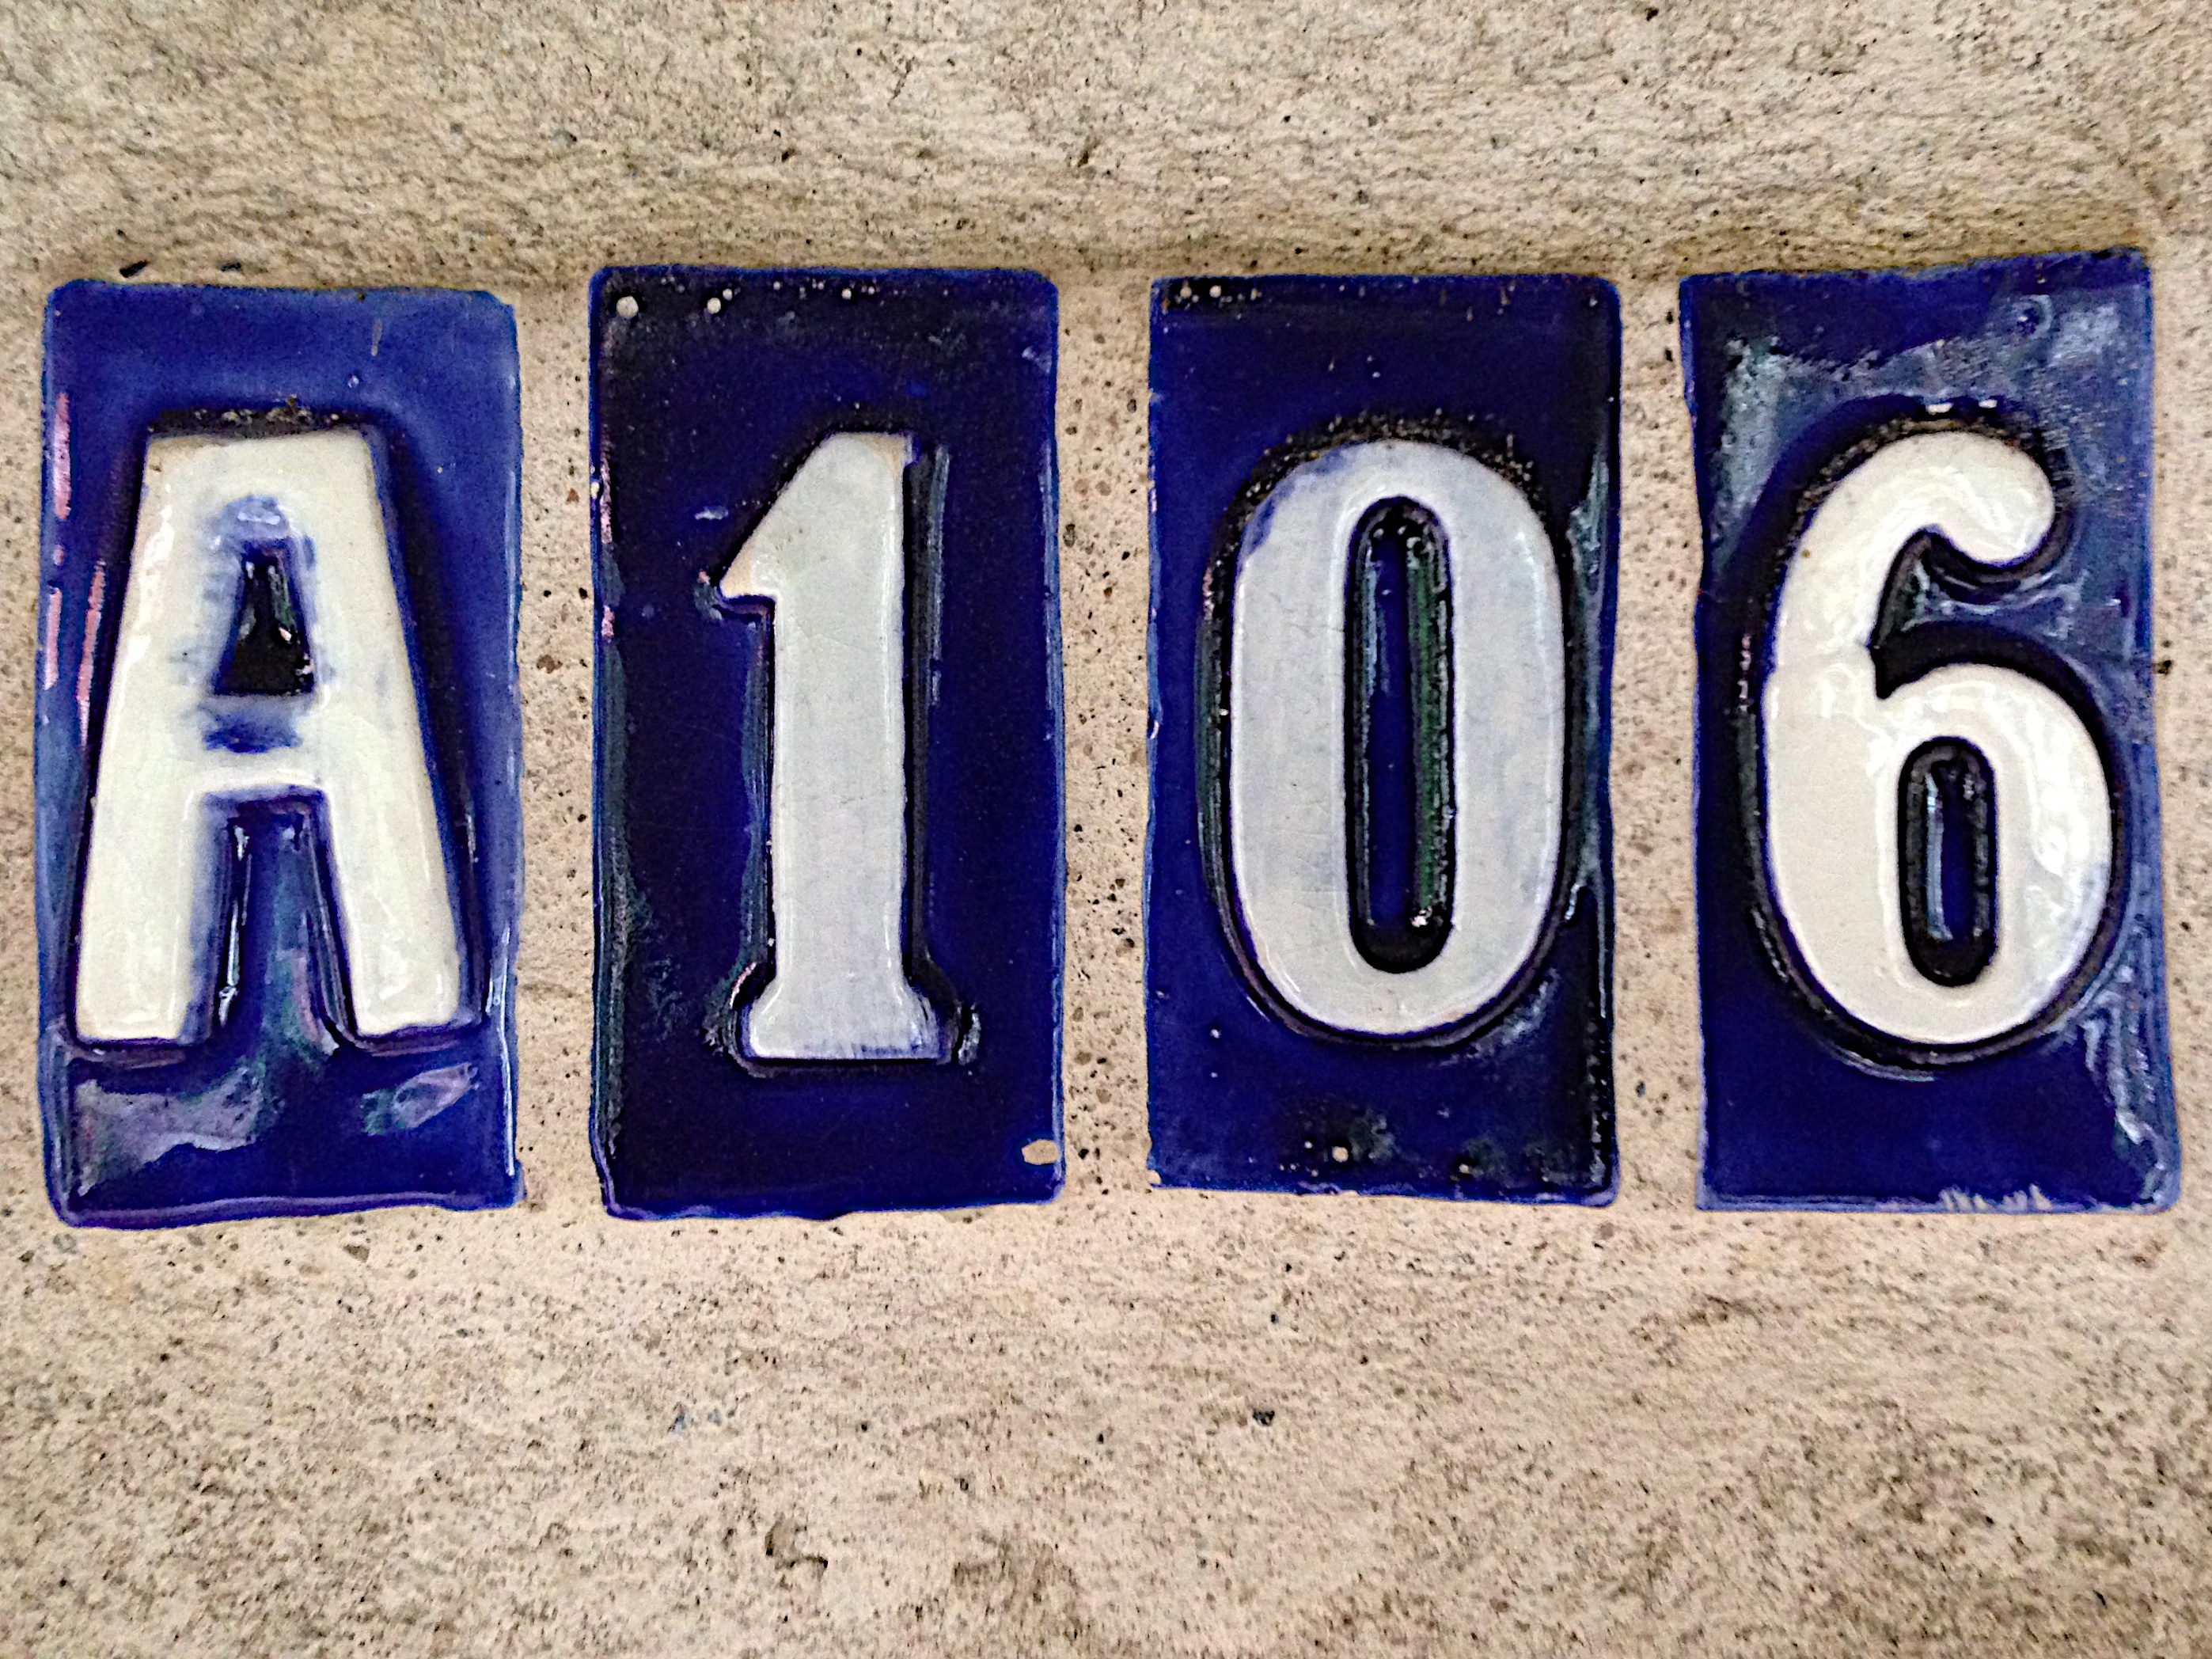
number, sign, symbol, color, blue, street sign, signage, font, art, shape, ds106, 106, vehicle registration plate, house numbering